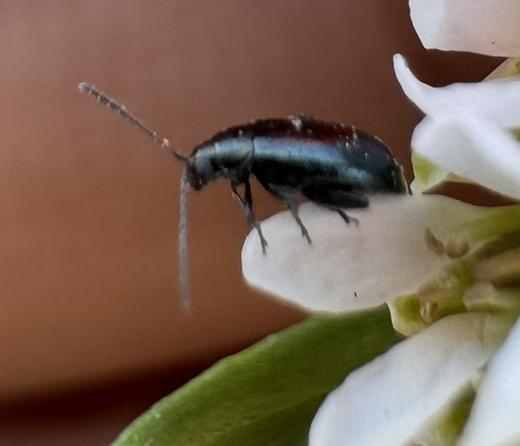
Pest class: crucifer_flea_beetle